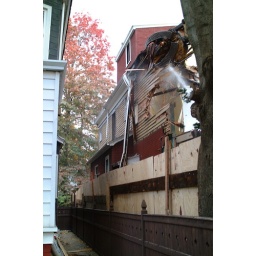
Illegal (no permit for mechanical demolition on file) demo of the house next door under way.